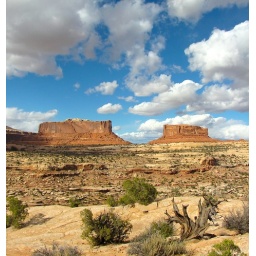
Distant red rock Merrimac and Monitor Buttes loom large in the distance outside of Moab, Utah. sf